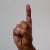
The image shows a hand gesture representing the letter 'D' in Indian Sign Language.